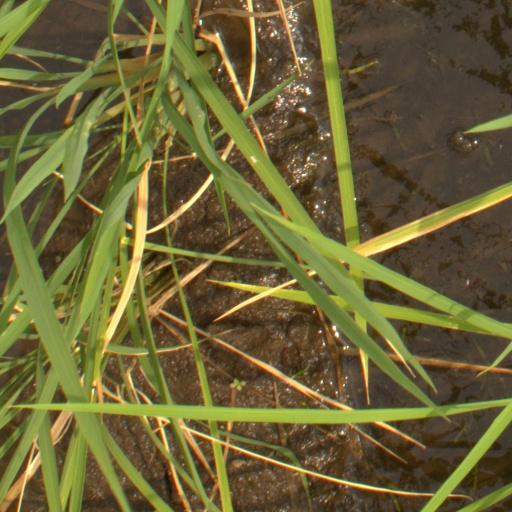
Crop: rice